Government of the Han dynasty

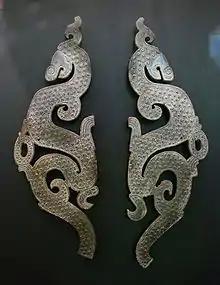
Jade-carved pendents in the shape of Chinese dragons, 2nd century BC, Western Han Era

The post of Grand Tutor ("Taifu" 太傅), although given the highest civil status below the emperor, was not regularly occupied. The role was considered an honorary rather than substantive office. In Western Han, a Grand Tutor was supposedly appointed at the beginning of each emperor's reign, and was not replaced until that emperor's death. However, only four Grand Tutors were appointed between 202 BC – 6 AD. In contrast, during Eastern Han, every emperor, except Emperor Huan of Han (r. 146–168 AD), had a new Grand Tutor appointed at the beginning of their reigns. The Grand Tutor's salary-rank was unspecified in literary sources, although it was likely higher than the 10,000-"dan" rank. The Grand Tutor was nominally in charge of providing a young emperor with moral guidance, but it is doubtful that this role was ever taken seriously or formally conducted. The post often served to deliberately block someone from obtaining a more important post, such as one of the Excellencies, while Grand Tutors were usually elder statesmen chosen for their age rather than merits (so they would die off quickly after being appointed).